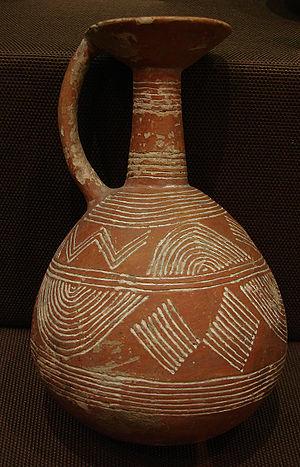
Cruche décorée de lignes, terre cuite, Chypre, âge du bronze, 2000-1550 - JC. Musée de Laon.
L’histoire de Chypre est celle d'une île méditerranéenne située au carrefour de l'Europe, du Levant et de l'Afrique.